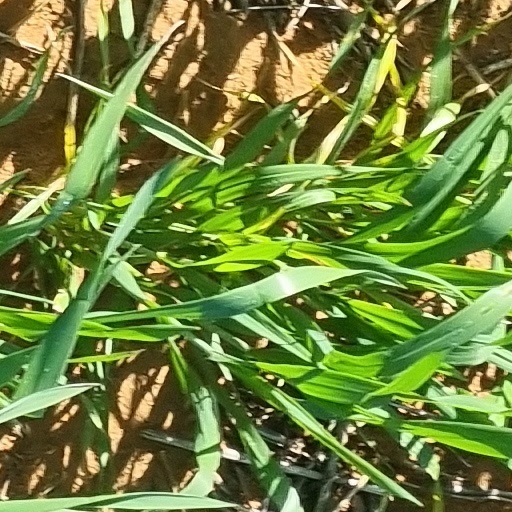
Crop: wheat